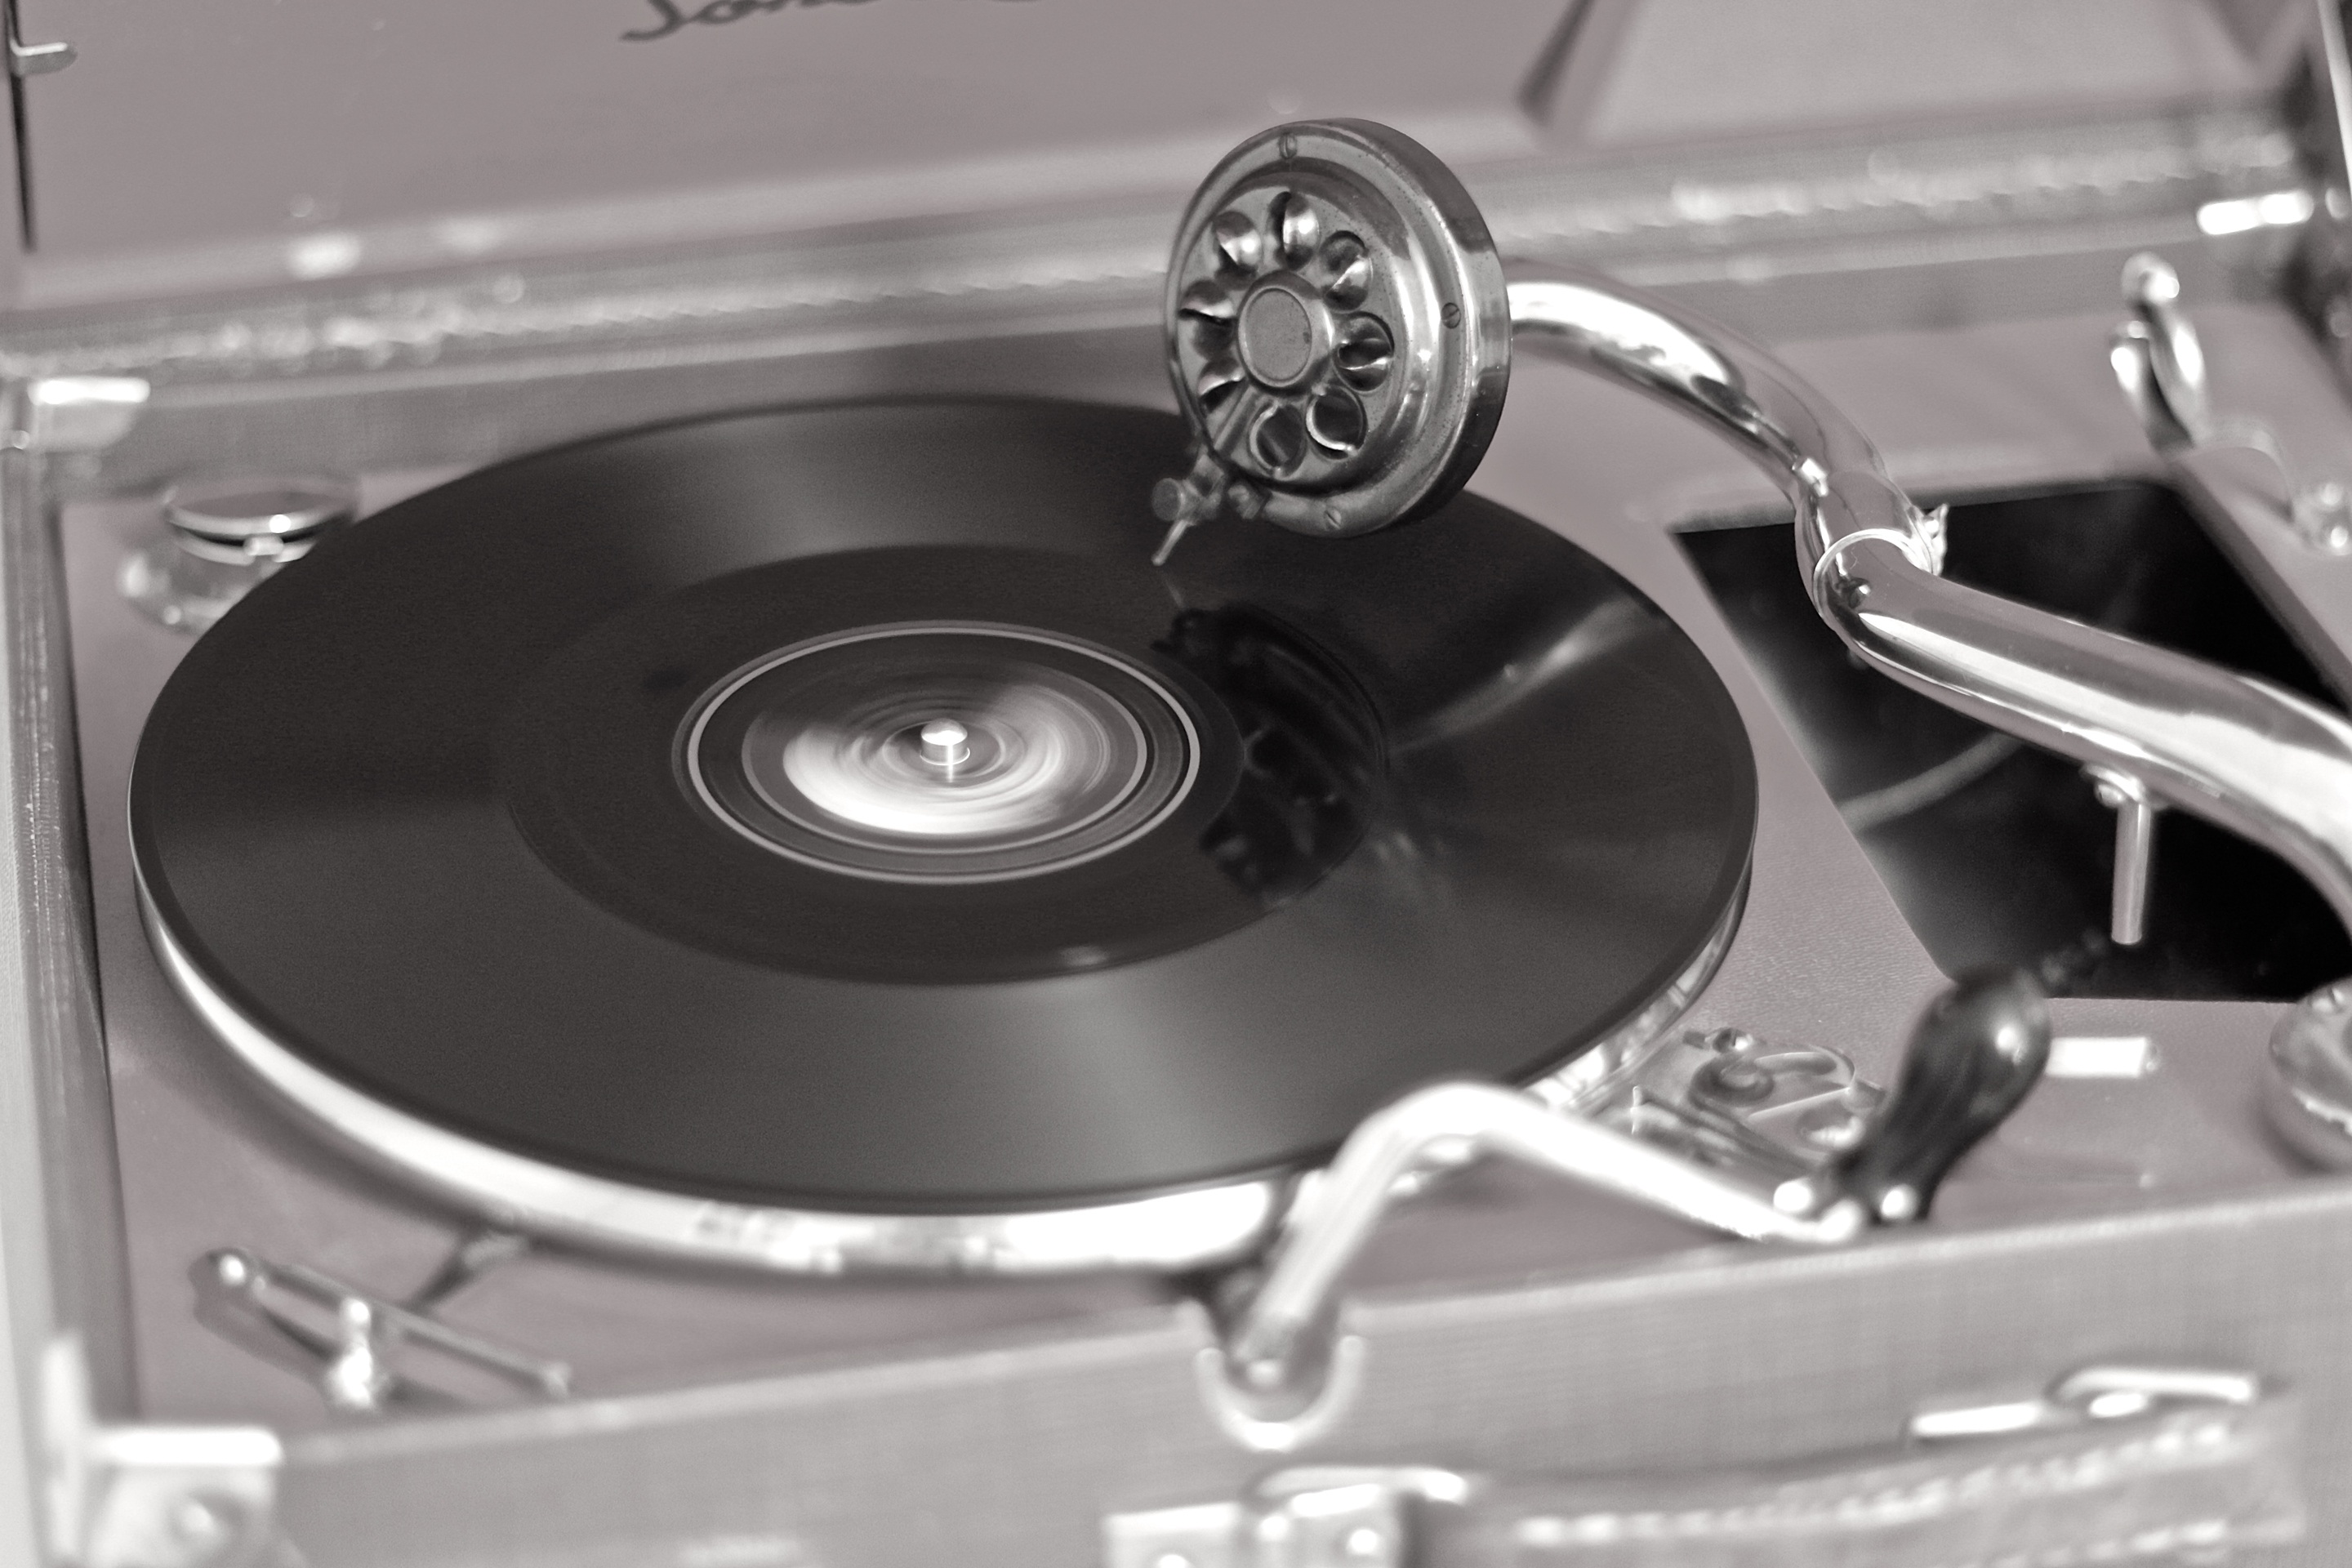
turntable, wheel, crank, gramophone record, compact disc, travel records, under the name, christmas music